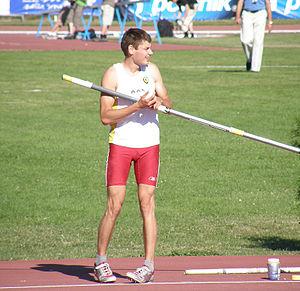
Paweł Wojciechowski est un athlète polonais spécialiste du saut à la perche.